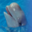
Label: whale